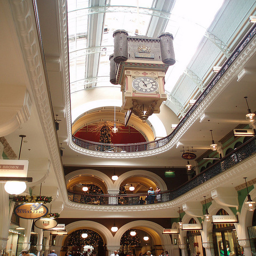
A clock at the top of a three-story mall.
A nice building has three floors and a clock.
the inside of a big building with three stories
A three level atrium has a glass ceiling.
The inside of the mall has arched doorways.